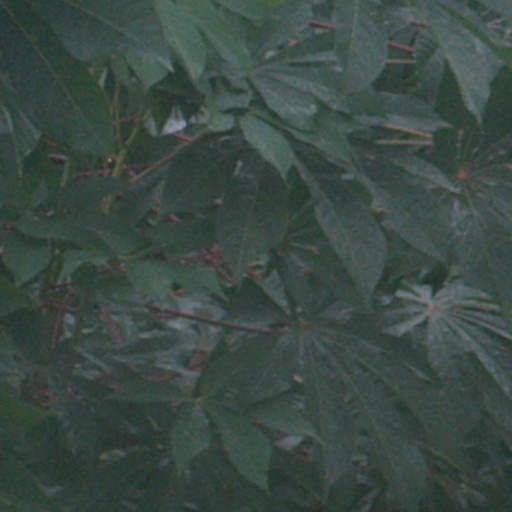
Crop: cassava